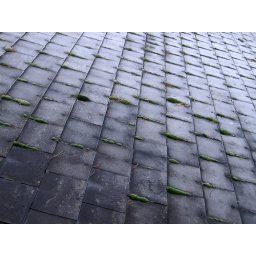
The roof below my bedroom window finally looks suitably wintery - on 21st December.